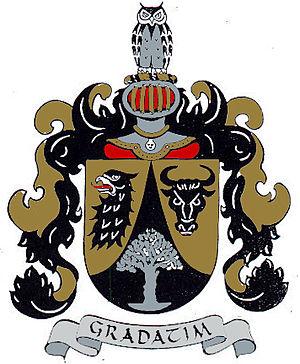
Otjiwarongo est une ville agricole de plus de 40 000 habitants du nord de la Namibie, située dans la région d'Otjozondjupa entre Windhoek au sud et le Parc national d'Etosha au nord. Elle est également stratégiquement située sur l'axe routier qui parcourt les régions septentrionales de la Namibie, et sur la voie ferrée du TransNamib.